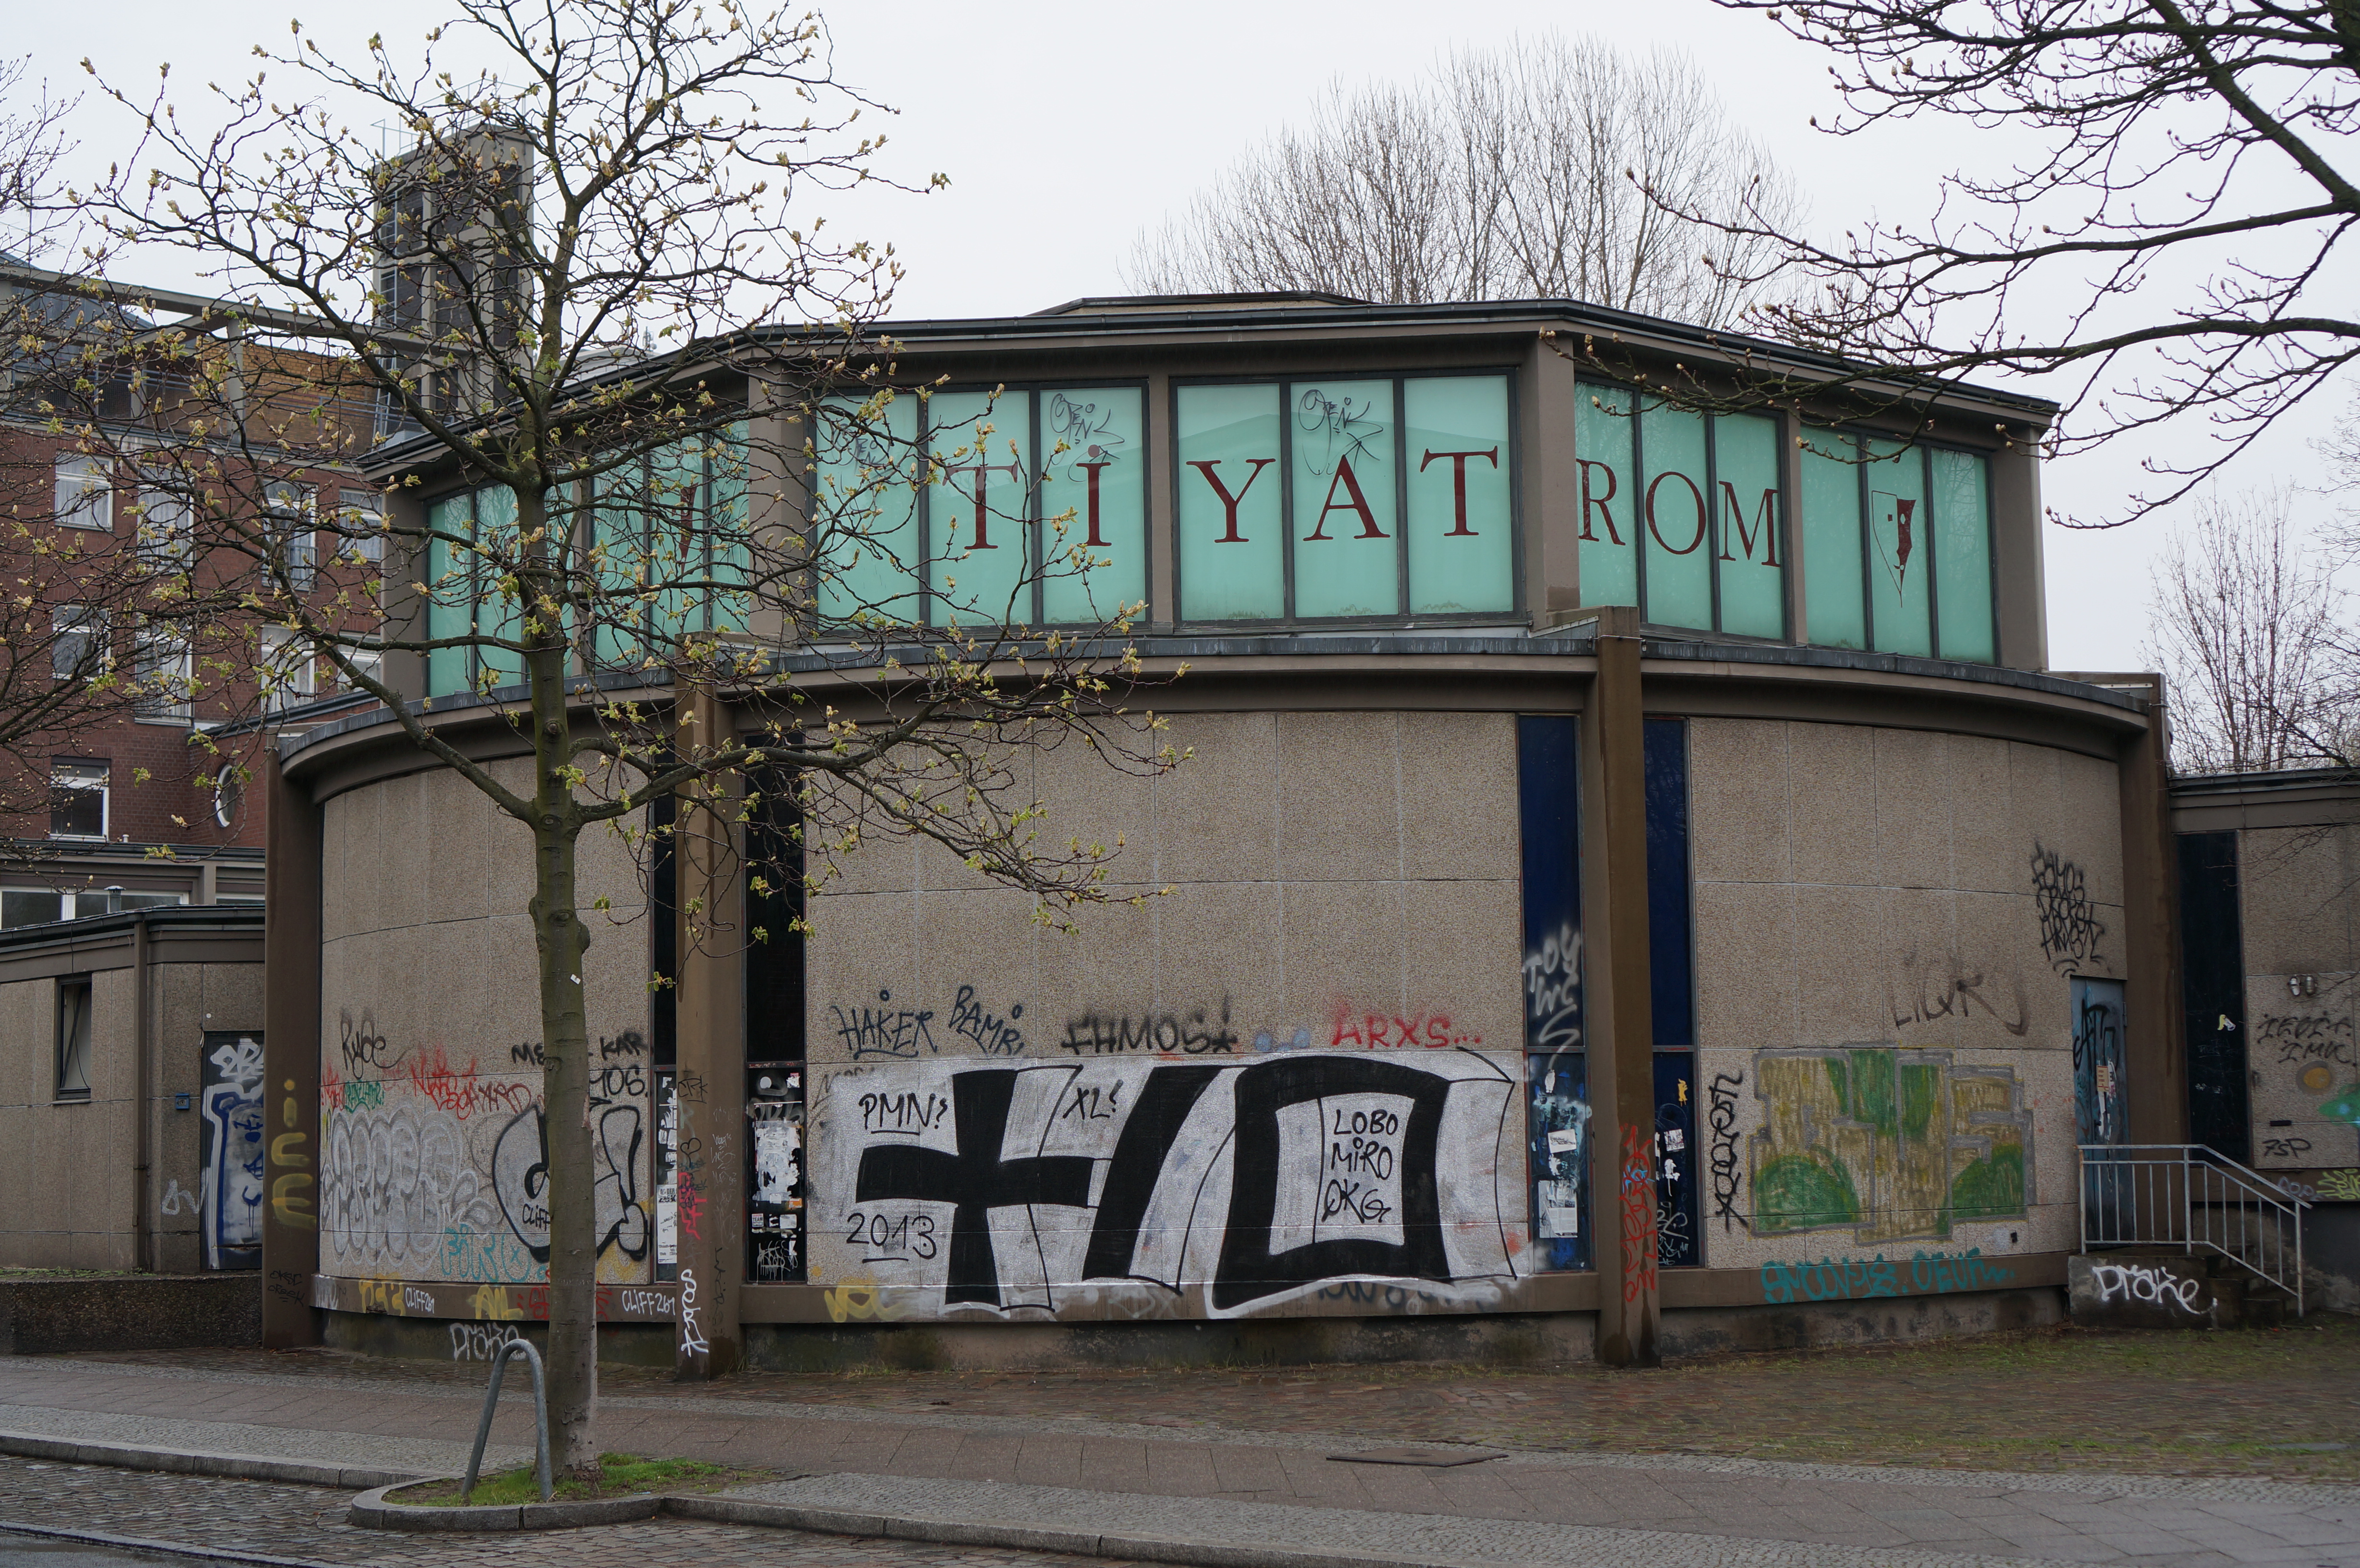
street, city, downtown, facade, graffiti, 2014, art, 35mm, germany, deutschland, berlin, sony, nex, nex6, lenstagged, steffenzahn, sonye1835mmoss, sel35f18, neighbourhood, urban area, residential area